Ireland as a tax haven

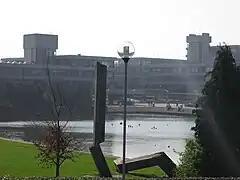
Arts Block, University College Dublin ("UCD"). In 2018, UCD was Ireland's second-ranked university at 193 in the world ranking list, but in 2019 fell to the 201–250 group.

American multinationals play a substantial role in Ireland's economy, attracted by Ireland's BEPS tools, that shield their non–US profits from the historical US "worldwide" corporate tax system. In contrast, multinationals from countries with "territorial" tax systems, by far the most common corporate tax system in the world, do not need to use corporate–tax havens such as Ireland, as their foreign income is taxed at much lower rates.